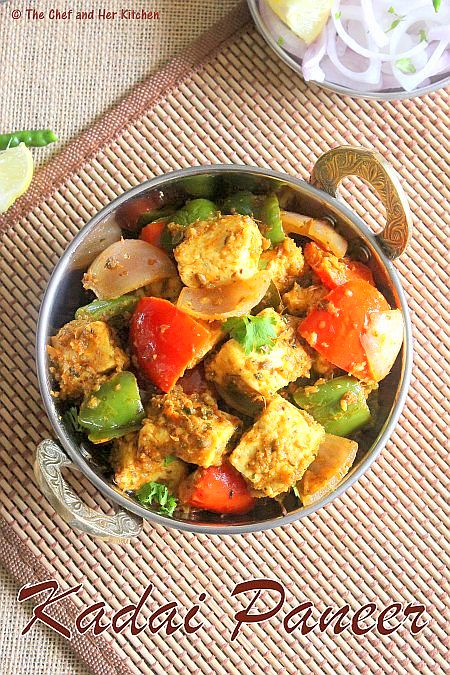
Dish: kadai_paneer